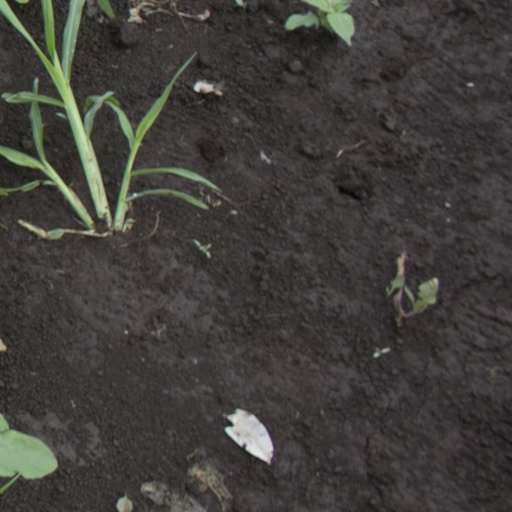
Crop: soybean